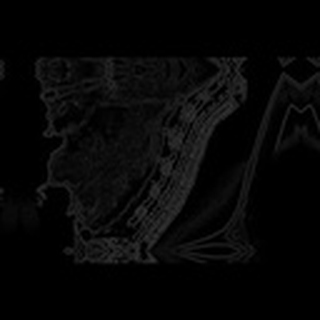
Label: cotton_army_worm